Dominican Republic cuisine

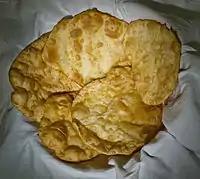
Yanikeiki, also called yaniqueques

Dominican cuisine has adopted from Puerto Rico and Cuba, though the dish names differ sometimes. Because of the historic migration between Cuba, Dominican Republic, and Puerto Rico, its three cultures are closely related. It is unclear for most dishes between these countries on where it originated from. Dishes like mofongo and pasteles de hola originated from Puerto Rico, Moros y Cristianos and yuca con mojo from Cuba have become part of Dominican cuisines and culture.